Florence Williams

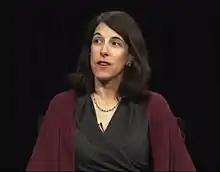
Williams in 2017

Florence Williams is an American journalist and nonfiction author whose work focuses on the environment, health and science. She is a contributing editor at Outside magazine and a freelance writer for National Geographic, the New York Times, New York Times Magazine, The New York Review of Books, Slate, Mother Jones, High Country News, O-Oprah, W., Bicycling and numerous other publications.